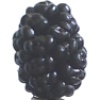
Label: Mulberry 1